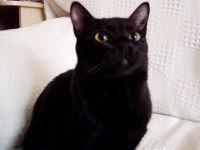
Bombay